Kurfürstendamm

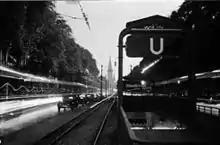
Kurfürstendamm, 1937

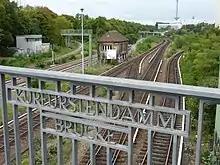
Ku'Damm Bridge

In 1913 the new Marmorhaus cinema opened. A number of major film premieres were held here during the silent era.